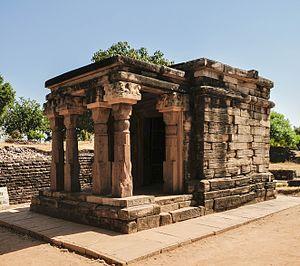
Le petit temple 17, bâti en pierres. Probablement Ve siècle. Sanchi. Le temple le plus ancien construit qui nous soit parvenu est celui de Sanchi
L'architecture des temples hindous présente une grande variété selon les époques, les matériaux utilisés, les régions et les cultures, initialement en Inde. De nombreux temples de religion hindoue se trouvent en dehors de l'Inde, soit dans les pays qui ont été dirigés par des souverains de religion hindoue, soit dans les régions avec une forte immigration de population indienne.
Sânchî est un petit village de l'Inde, situé à 46 km au nord-est de Bhopal, dans la partie centrale de l'État du Madhya Pradesh célèbre pour son ensemble de monuments bouddhistes et en particulier le grand stūpa, un des sites parmi les plus visités en Inde. Sanchi n'est pas relié avec le bouddha historique, mais l'une des femmes d'Ashoka aurait habité à Vidisha, ville voisine dont elle portait le nom. Ce fut un lieu de pèlerinage jusqu'au XIIIᵉ siècle.